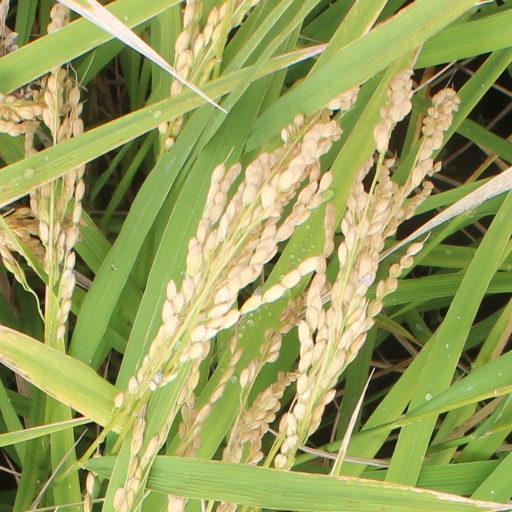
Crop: rice